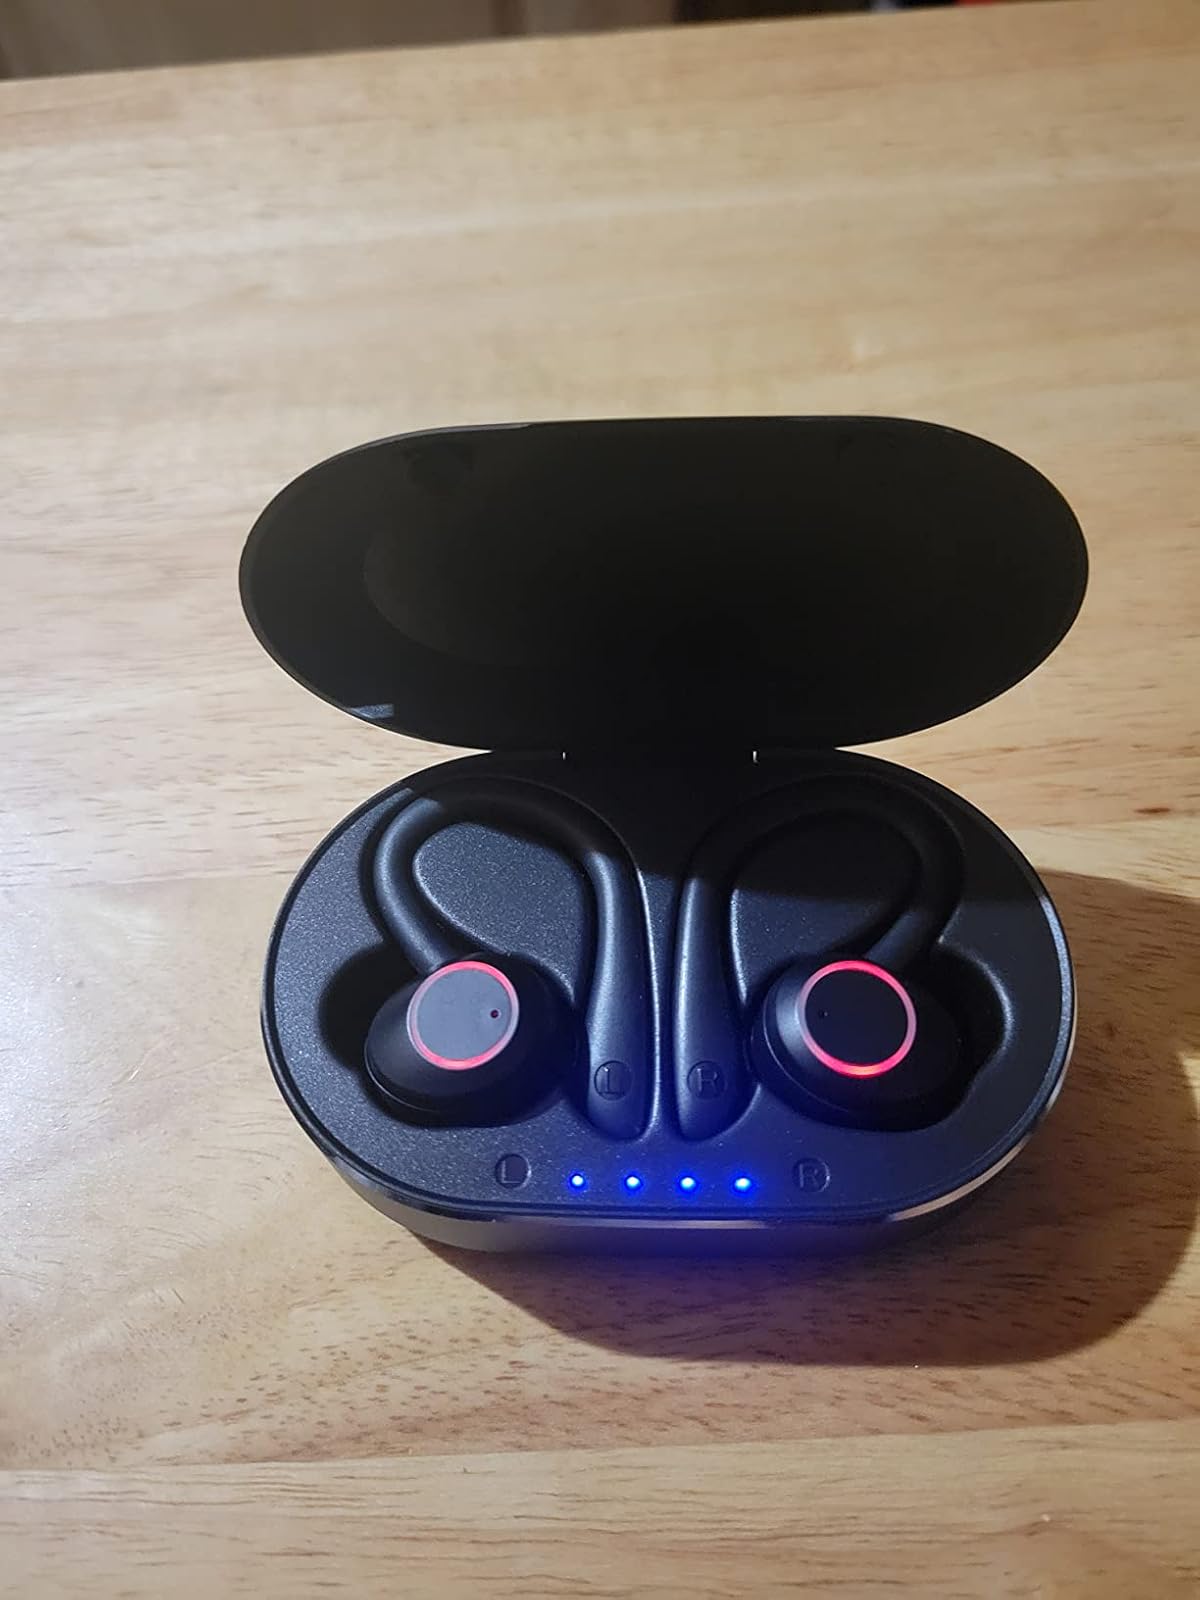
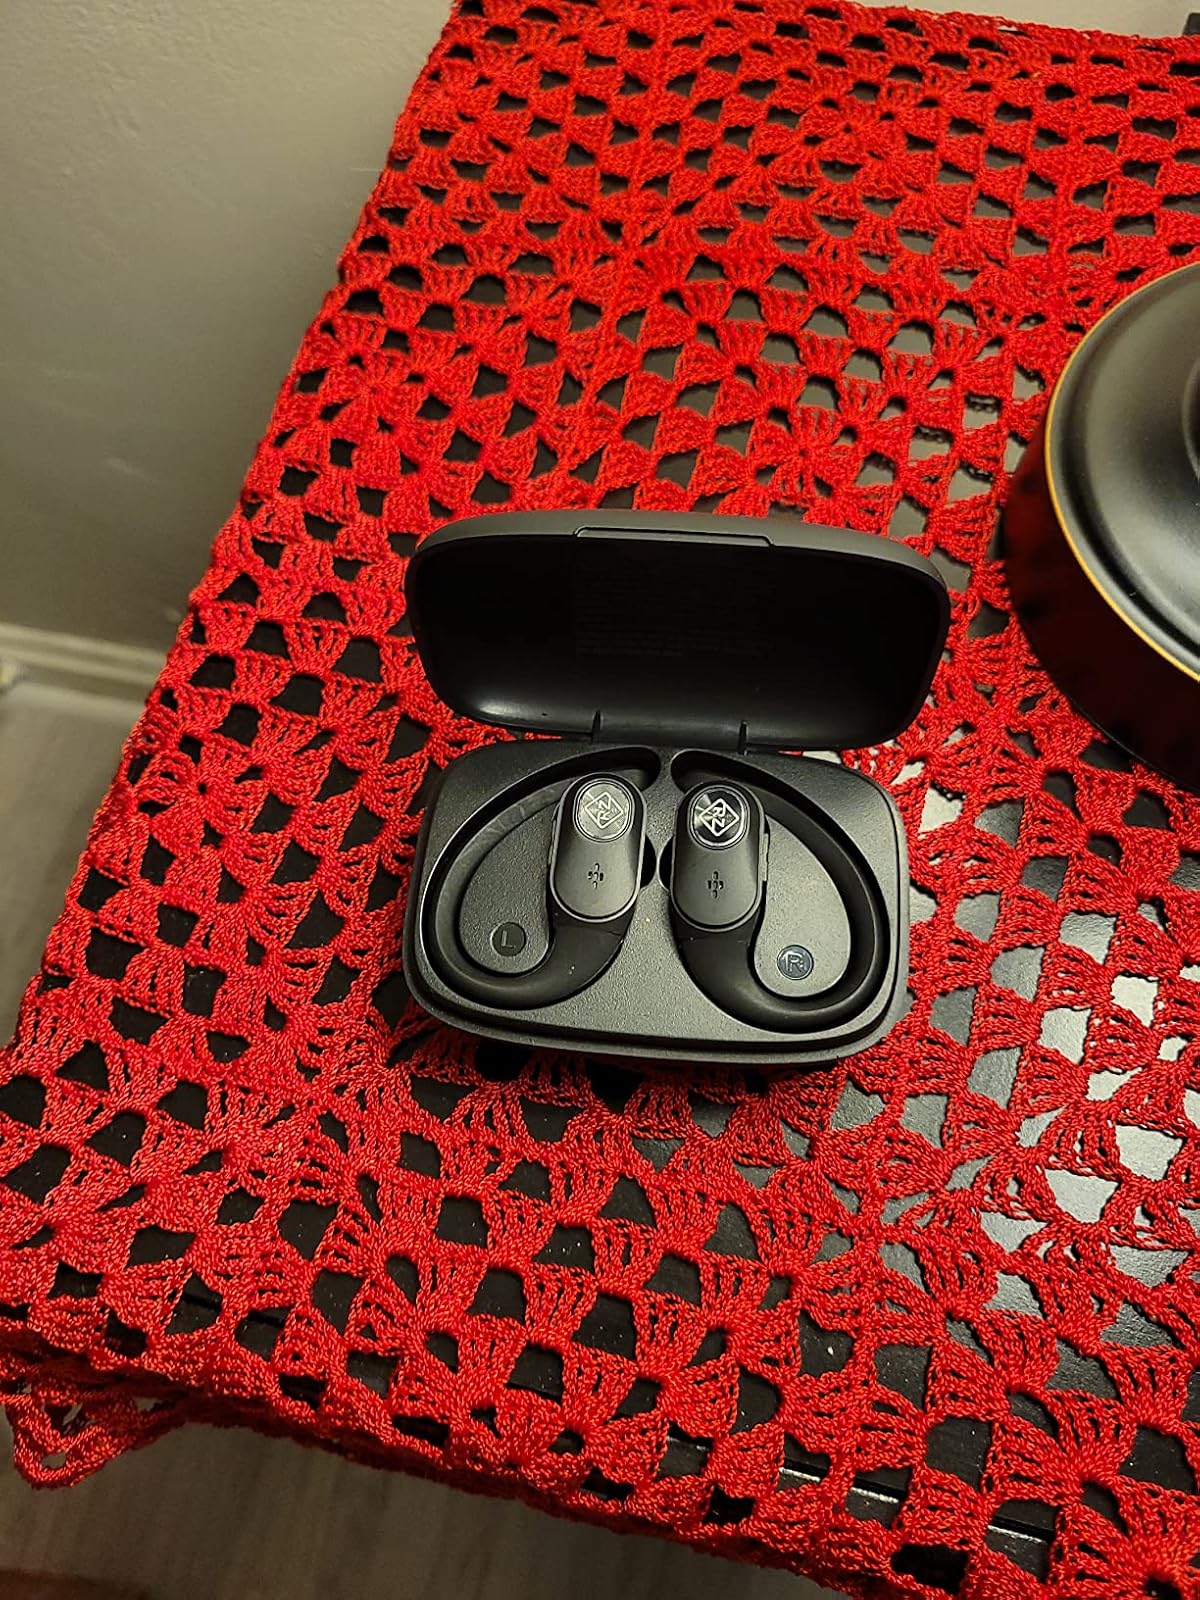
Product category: earbuds
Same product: no